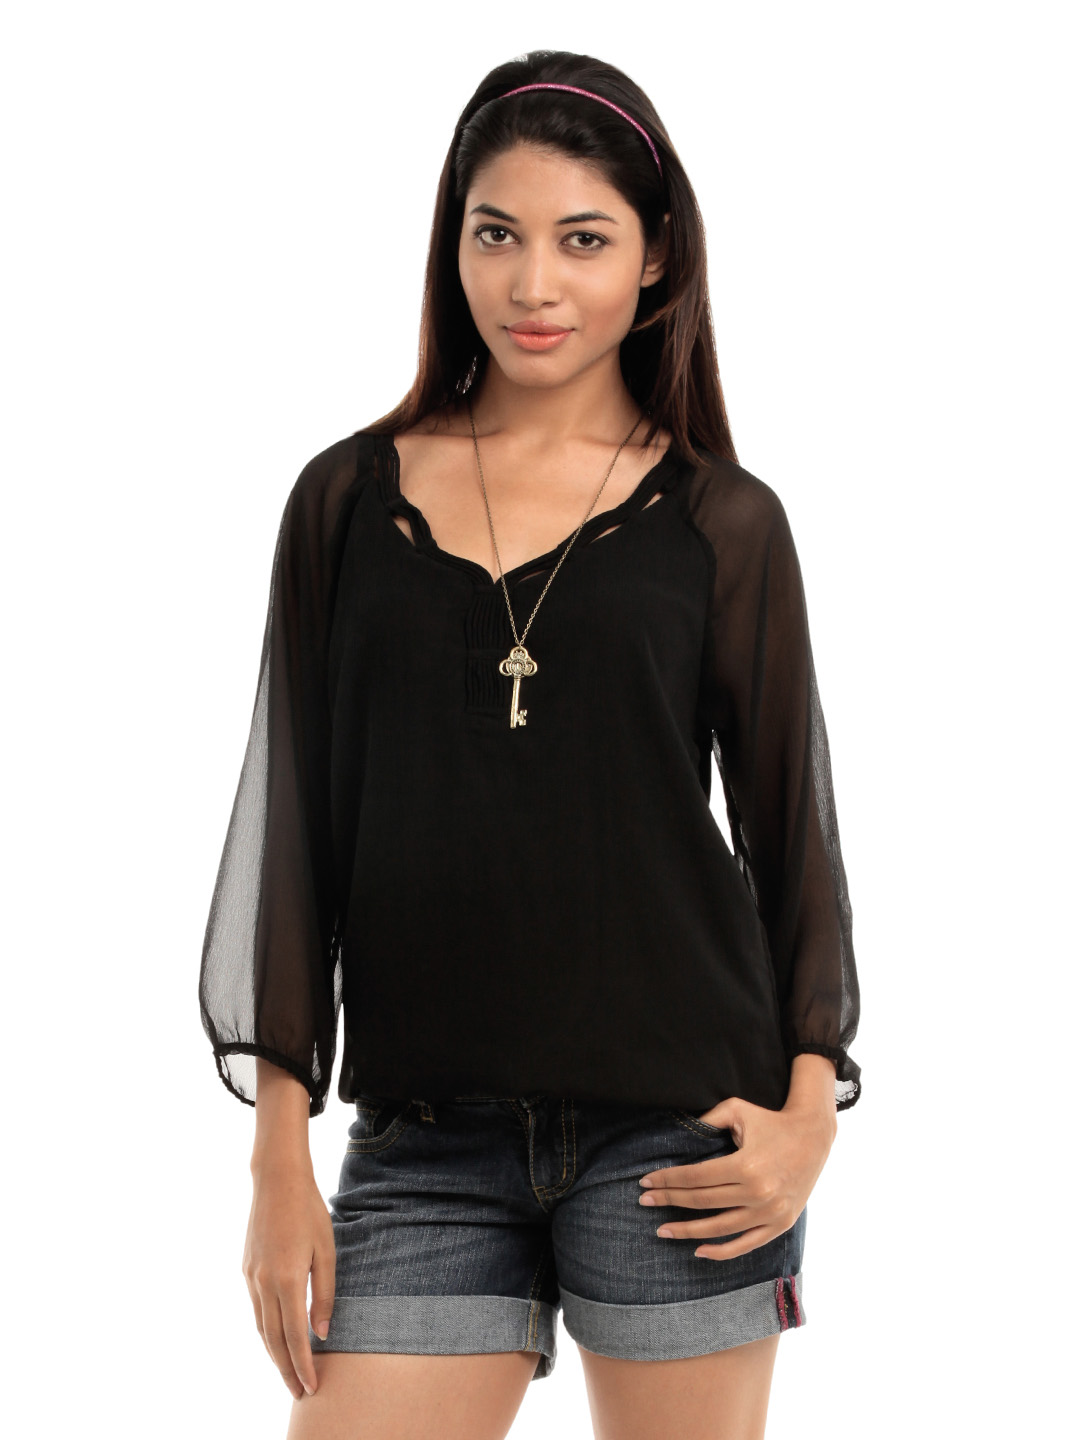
Vero Moda Women Black Top
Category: Apparel / Topwear / Tops
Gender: Women
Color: Black
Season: Summer 2012
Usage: Casual